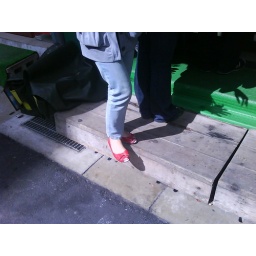
it was her red shoes grasped me in the beginning.